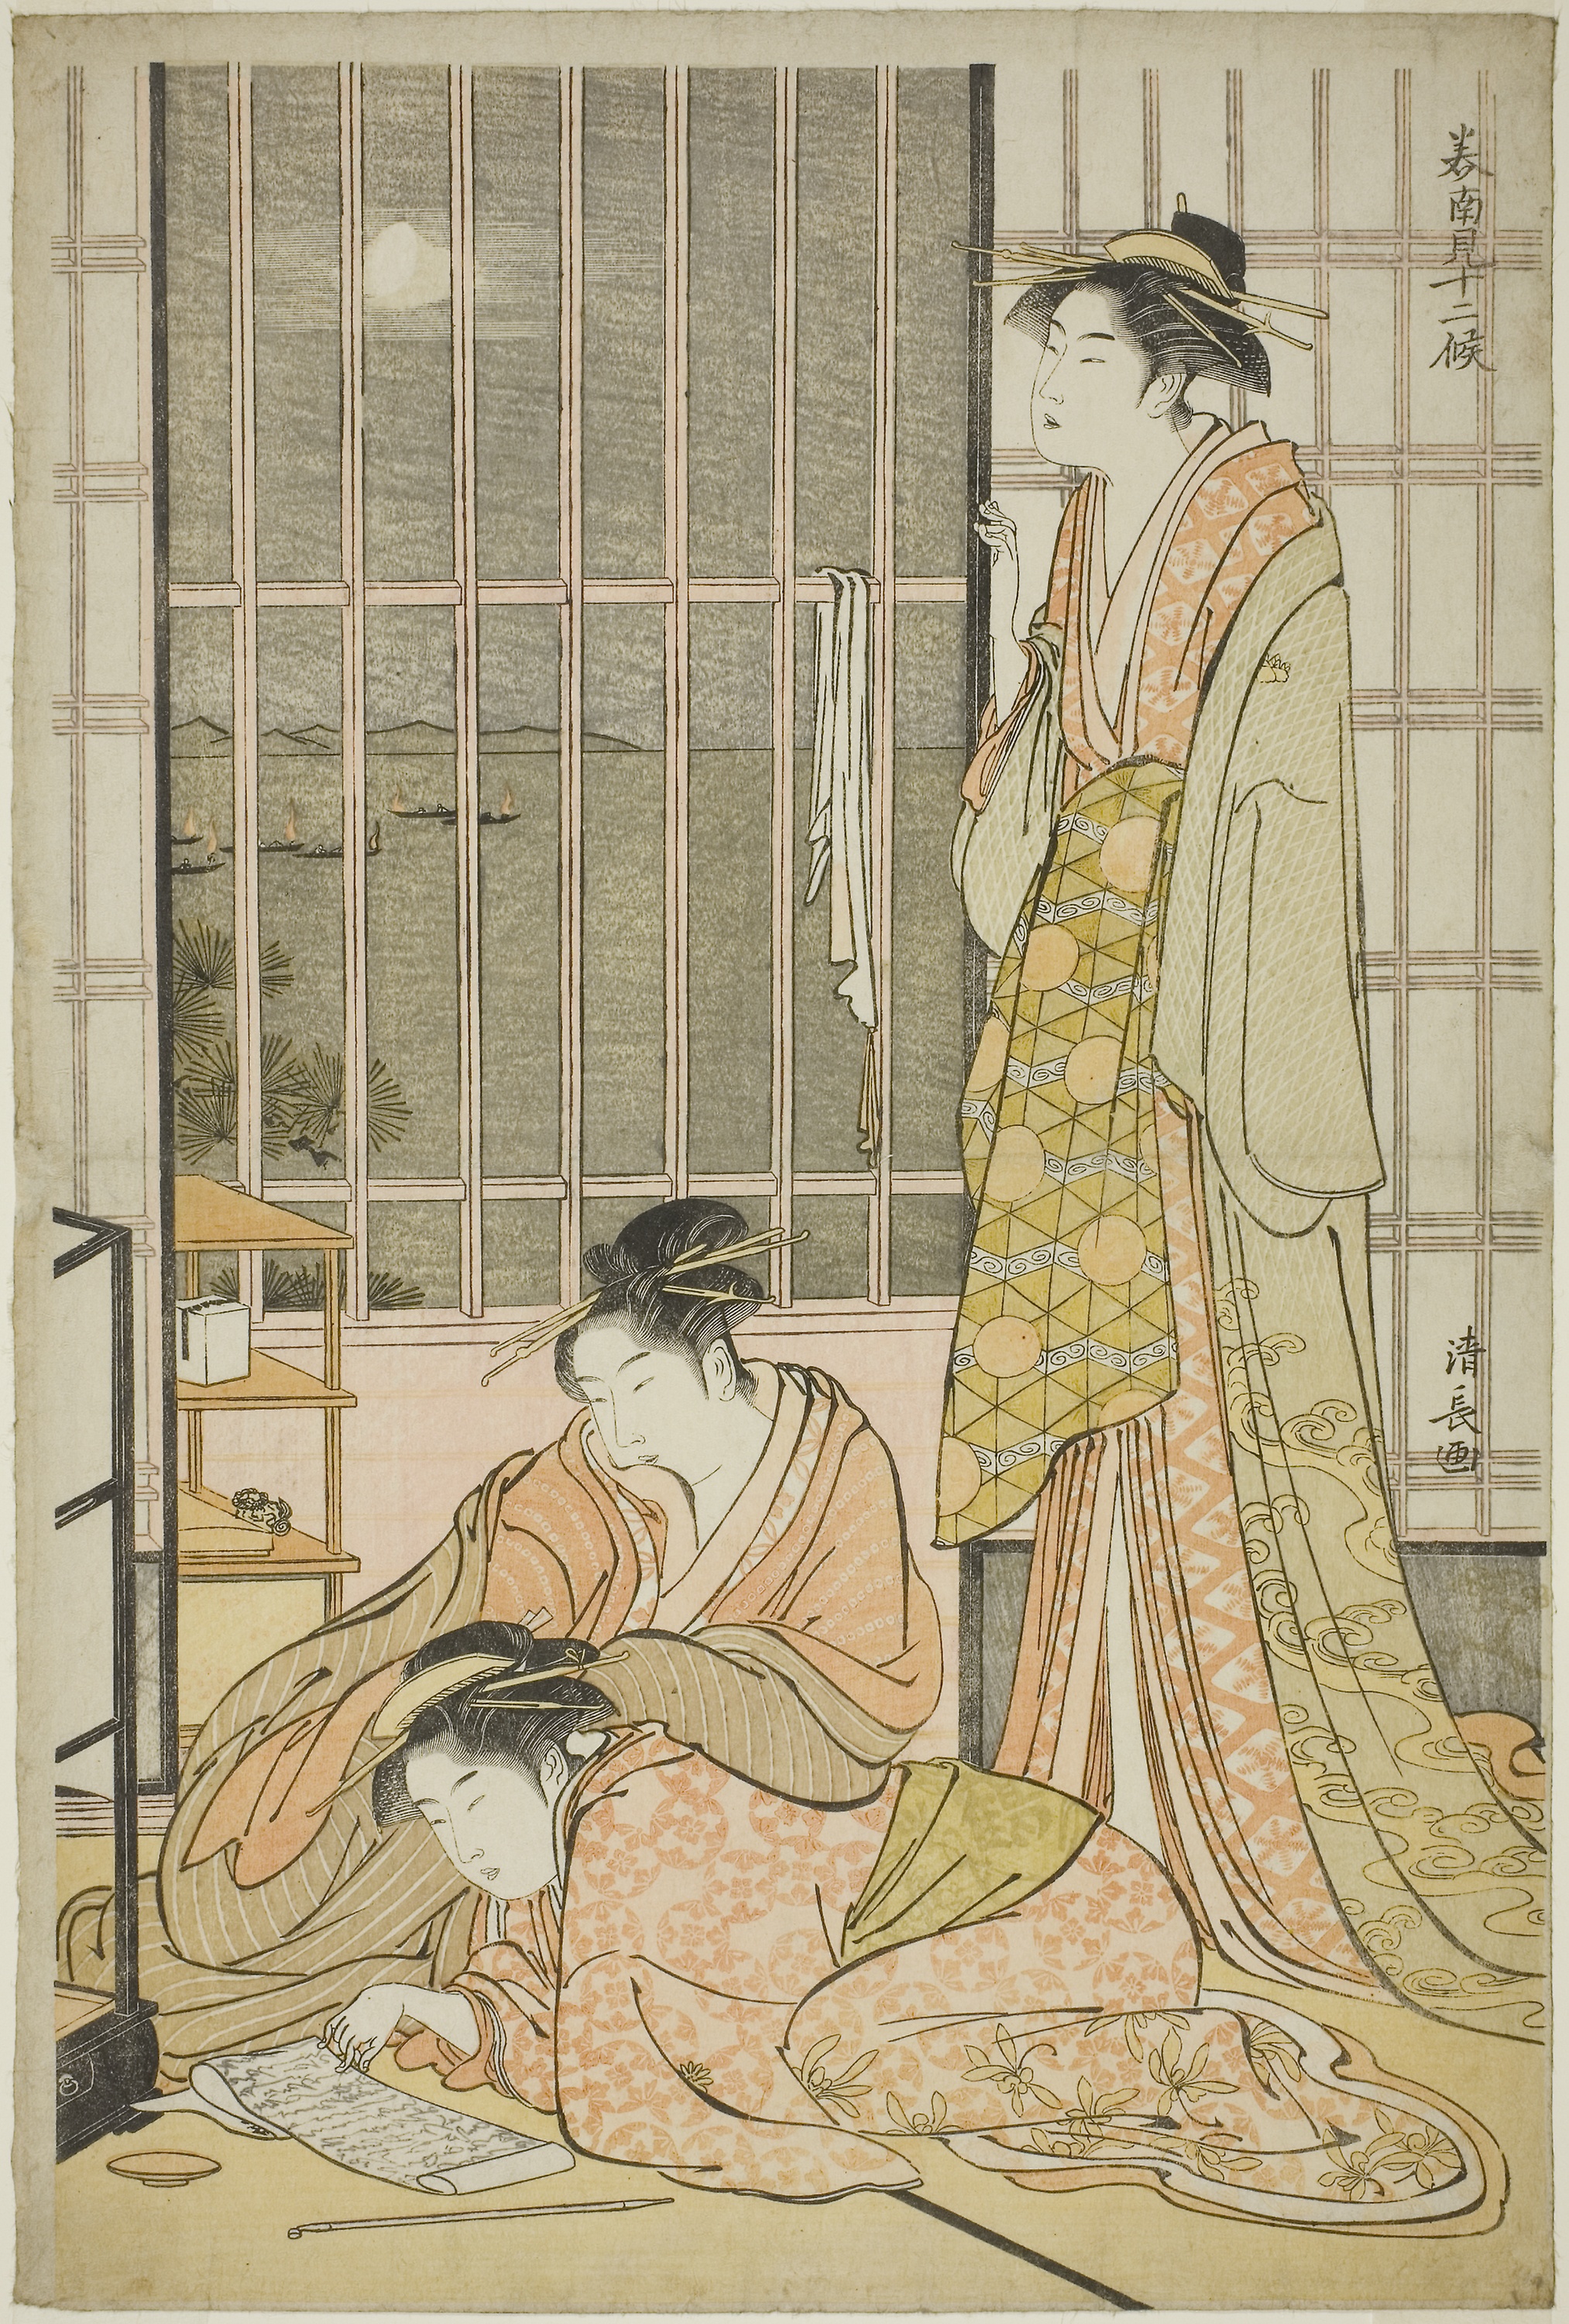
cartoon, art, painting, illustration, drawing, fiction